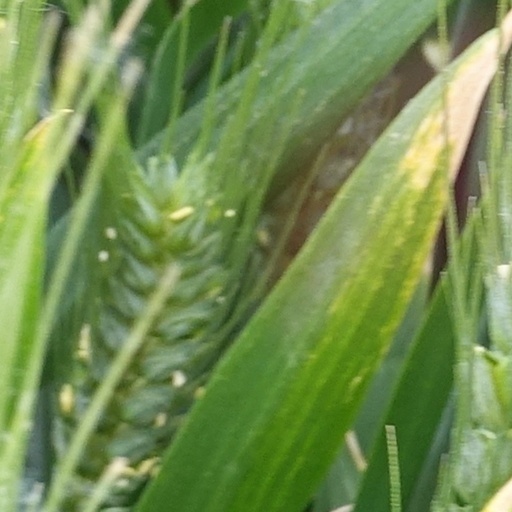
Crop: wheat